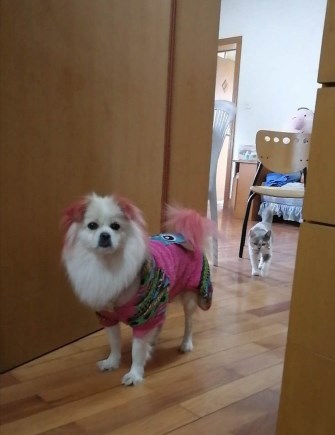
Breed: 480-n000125-Pekinese